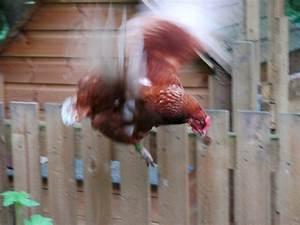
chicken